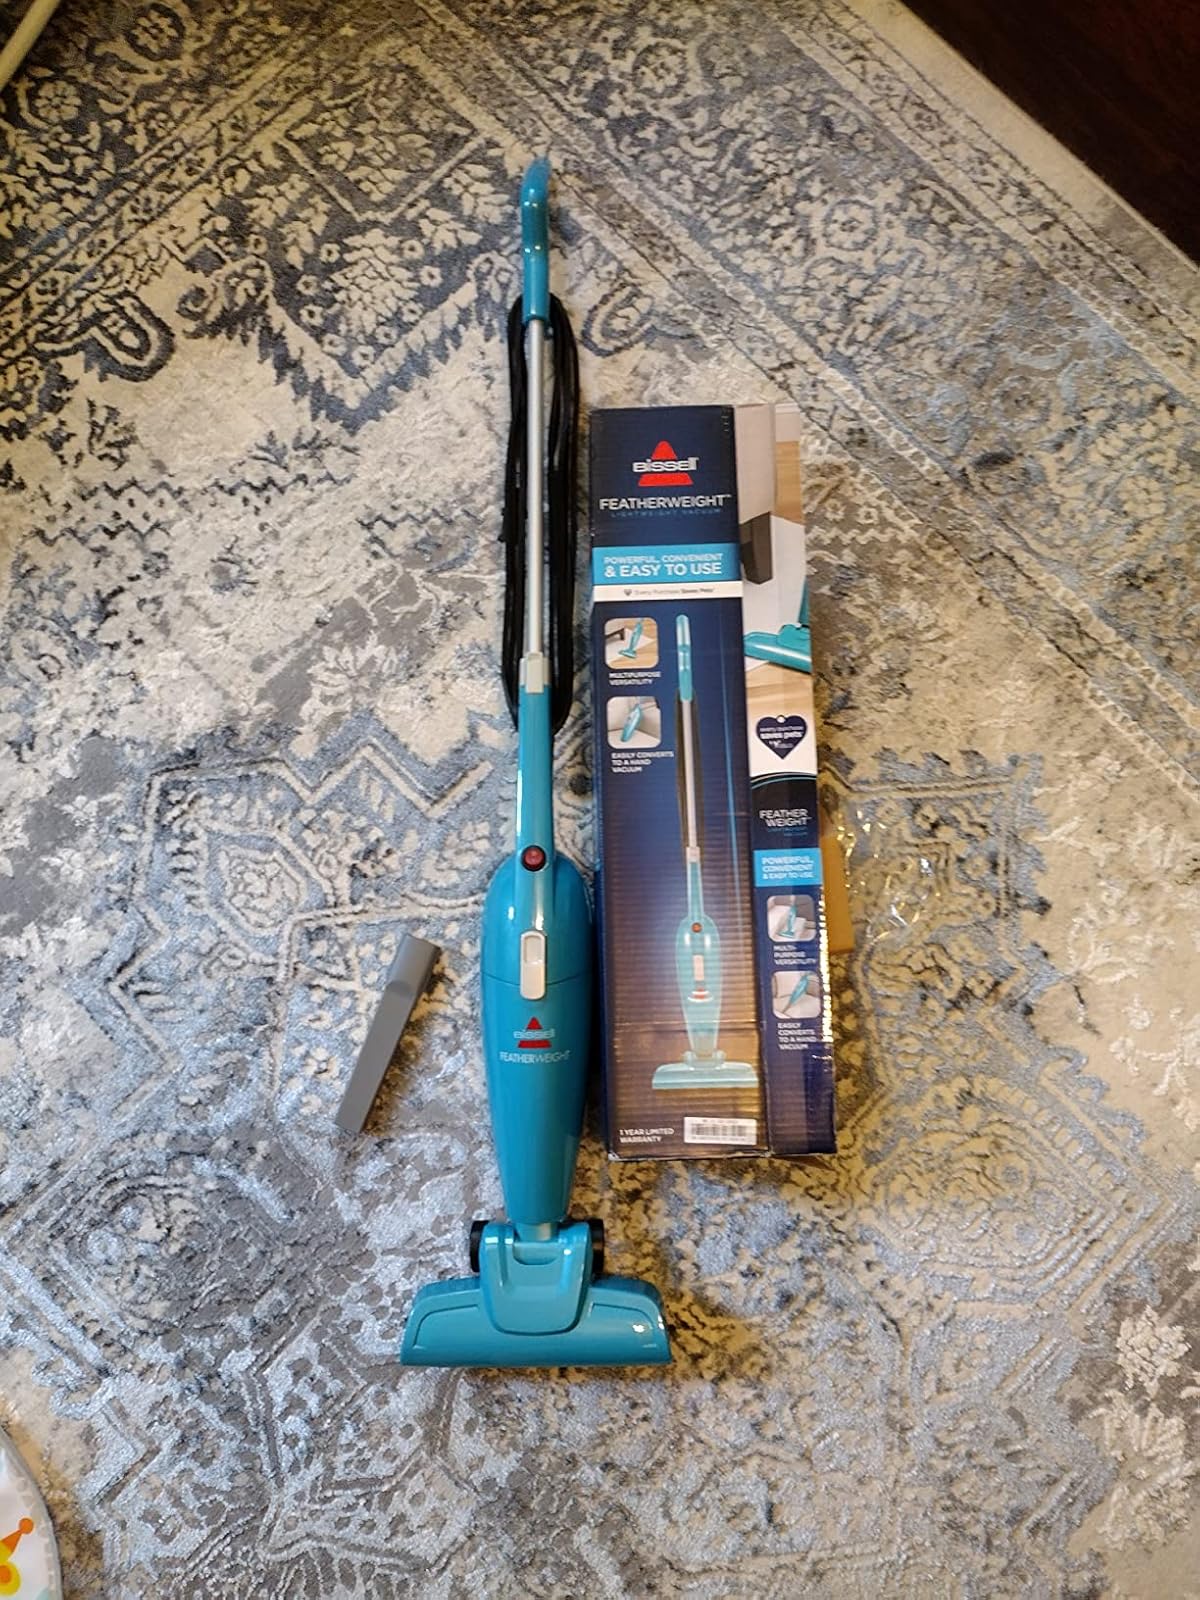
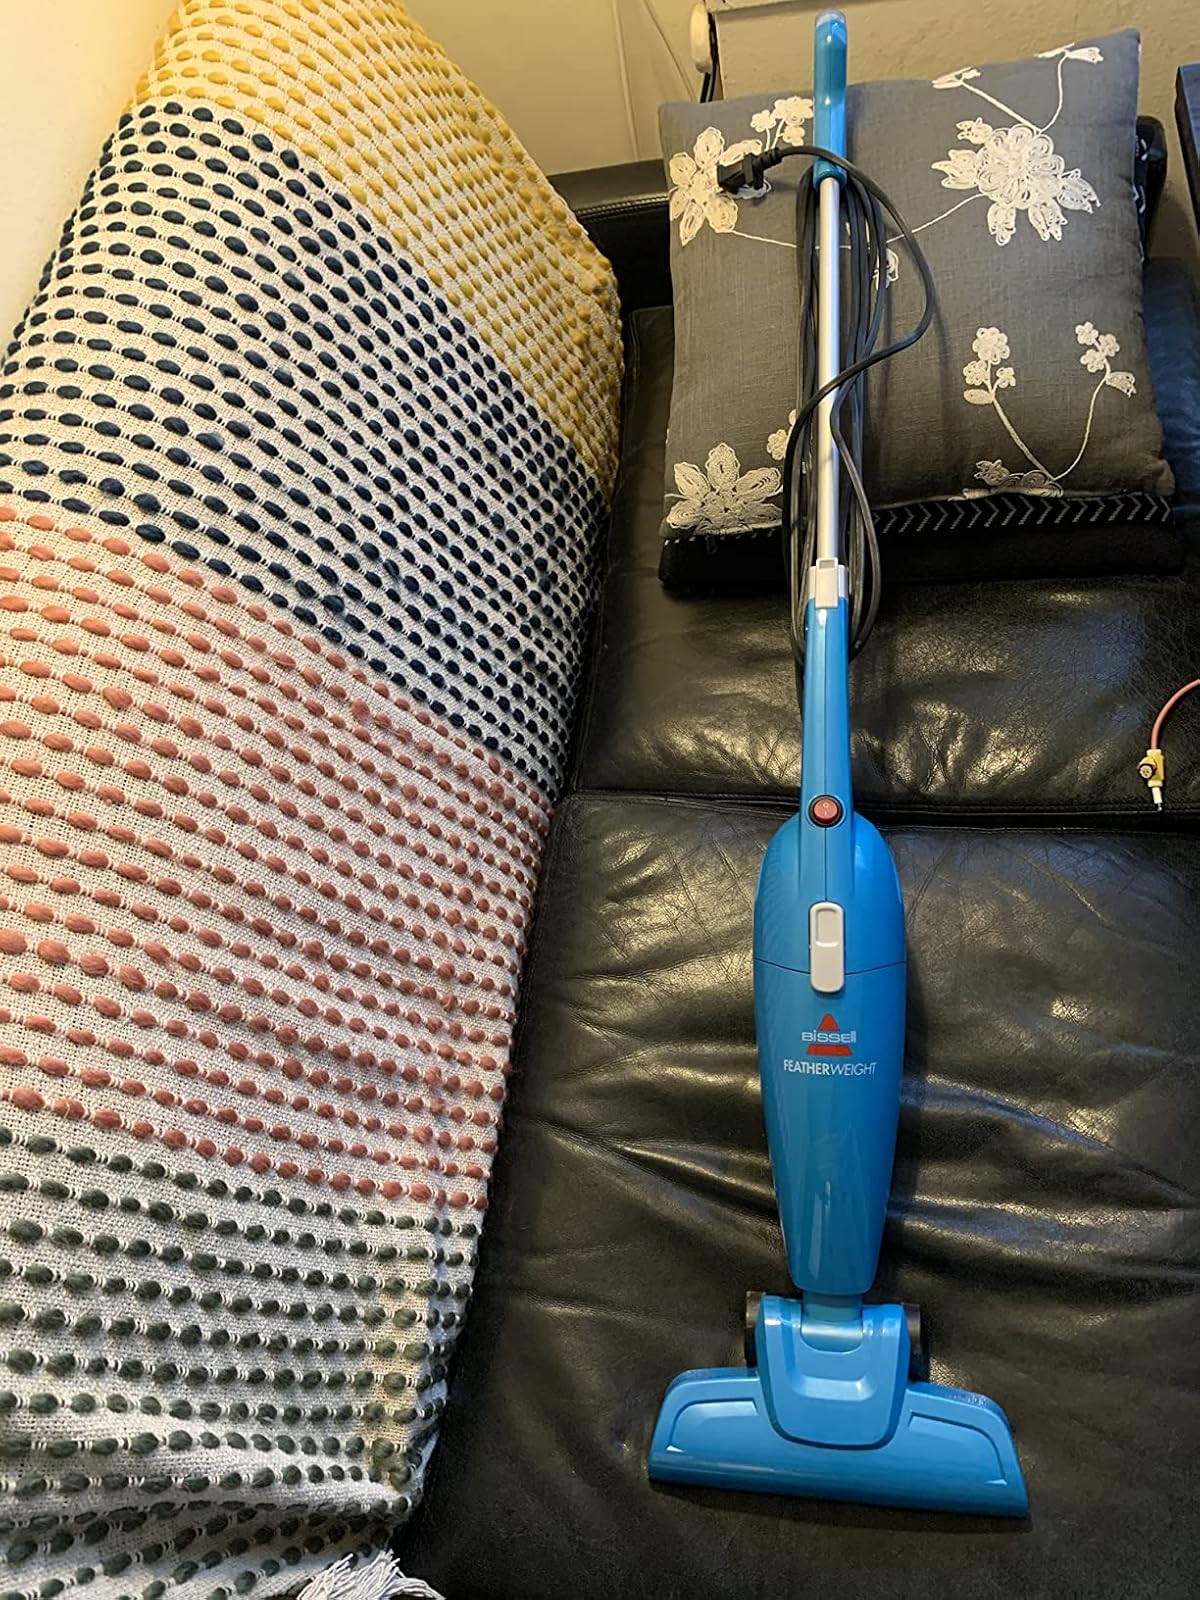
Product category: items_vacuum
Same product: yes